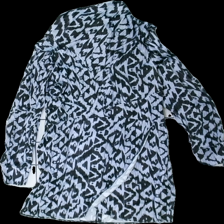
View: front
Type: Dress
Category: Ladies
Brand: Not in the list
Brand text on label: Topshop
Colors: Blue, Black
Material: 76% Vicsose 24% Cotton
Pattern: Animal print
Cut: Tight
Size: 40
Season: All
Price range: 50-100
Recommended usage: Reuse